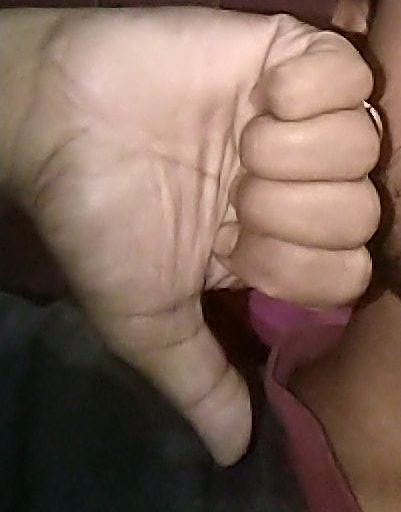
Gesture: dislike